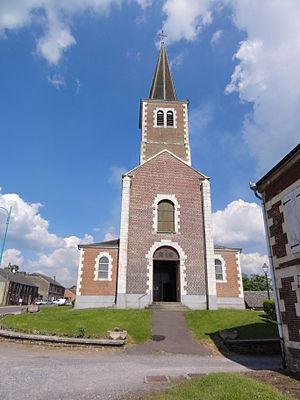
Éteignières (Ardennes) Église
Éteignières est une commune française située dans le département des Ardennes, en région Grand Est.